United States National Radio Quiet Zone

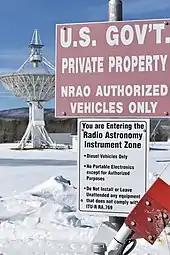
Warning signs at Zone 1 entrance

The Green Bank Interference Protection Group maintains policies to manage radio-frequency interference (RFI) by dividing into five zones based on available legal instruments. The National Radio Quiet Zone Administrator at the Green Bank Observatory manages the enforcement policies.